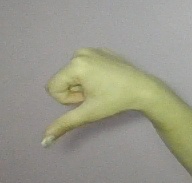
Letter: waw